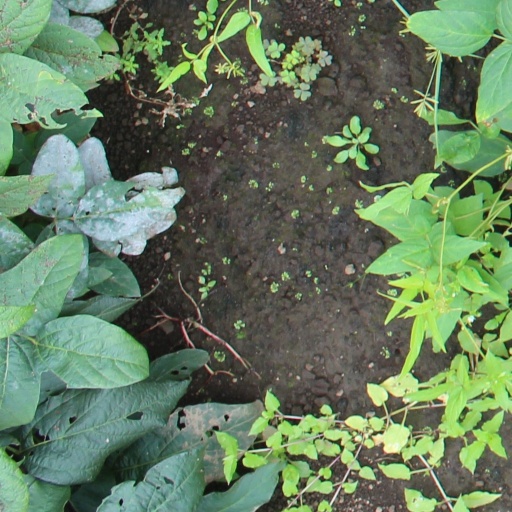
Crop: soybean